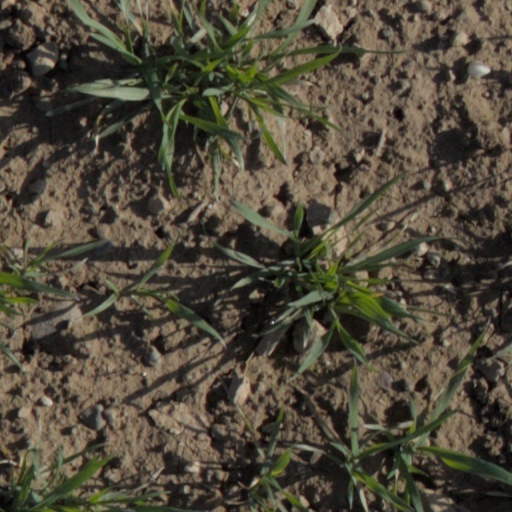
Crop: wheat